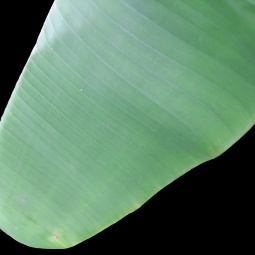
Label: Healthy